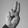
ASL letter: U